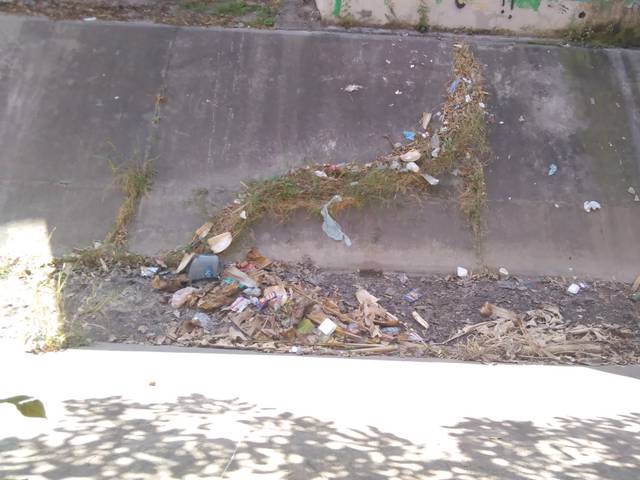
Region: Mexico
Coordinates: 21.495, -104.887